Nacoochee Mound

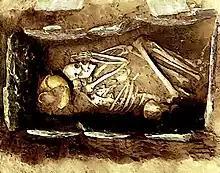
Mississippian stone box grave, showing arranged position of human remains

In the 1870s, the mound site was owned by Captain John H. Nichols, who reported plowing up stone box graves to the west of the mound. (These are now known to be typical artifacts of the Mississippian culture.) Charles C. Jones described the mound as being in height, in his 1873 report on Native American sites in Georgia. In 1890 Captain Nichols removed the top of the mound and built a gazebo on its new summit, a feature that became noted locally.